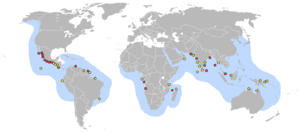
Lieux de pontes de tortues olivâtres